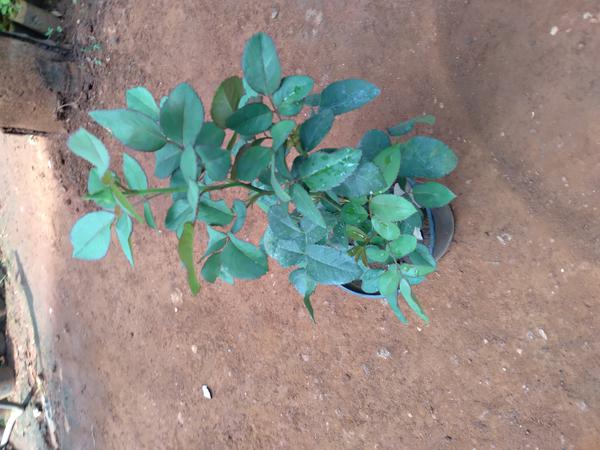
Plant: Rose